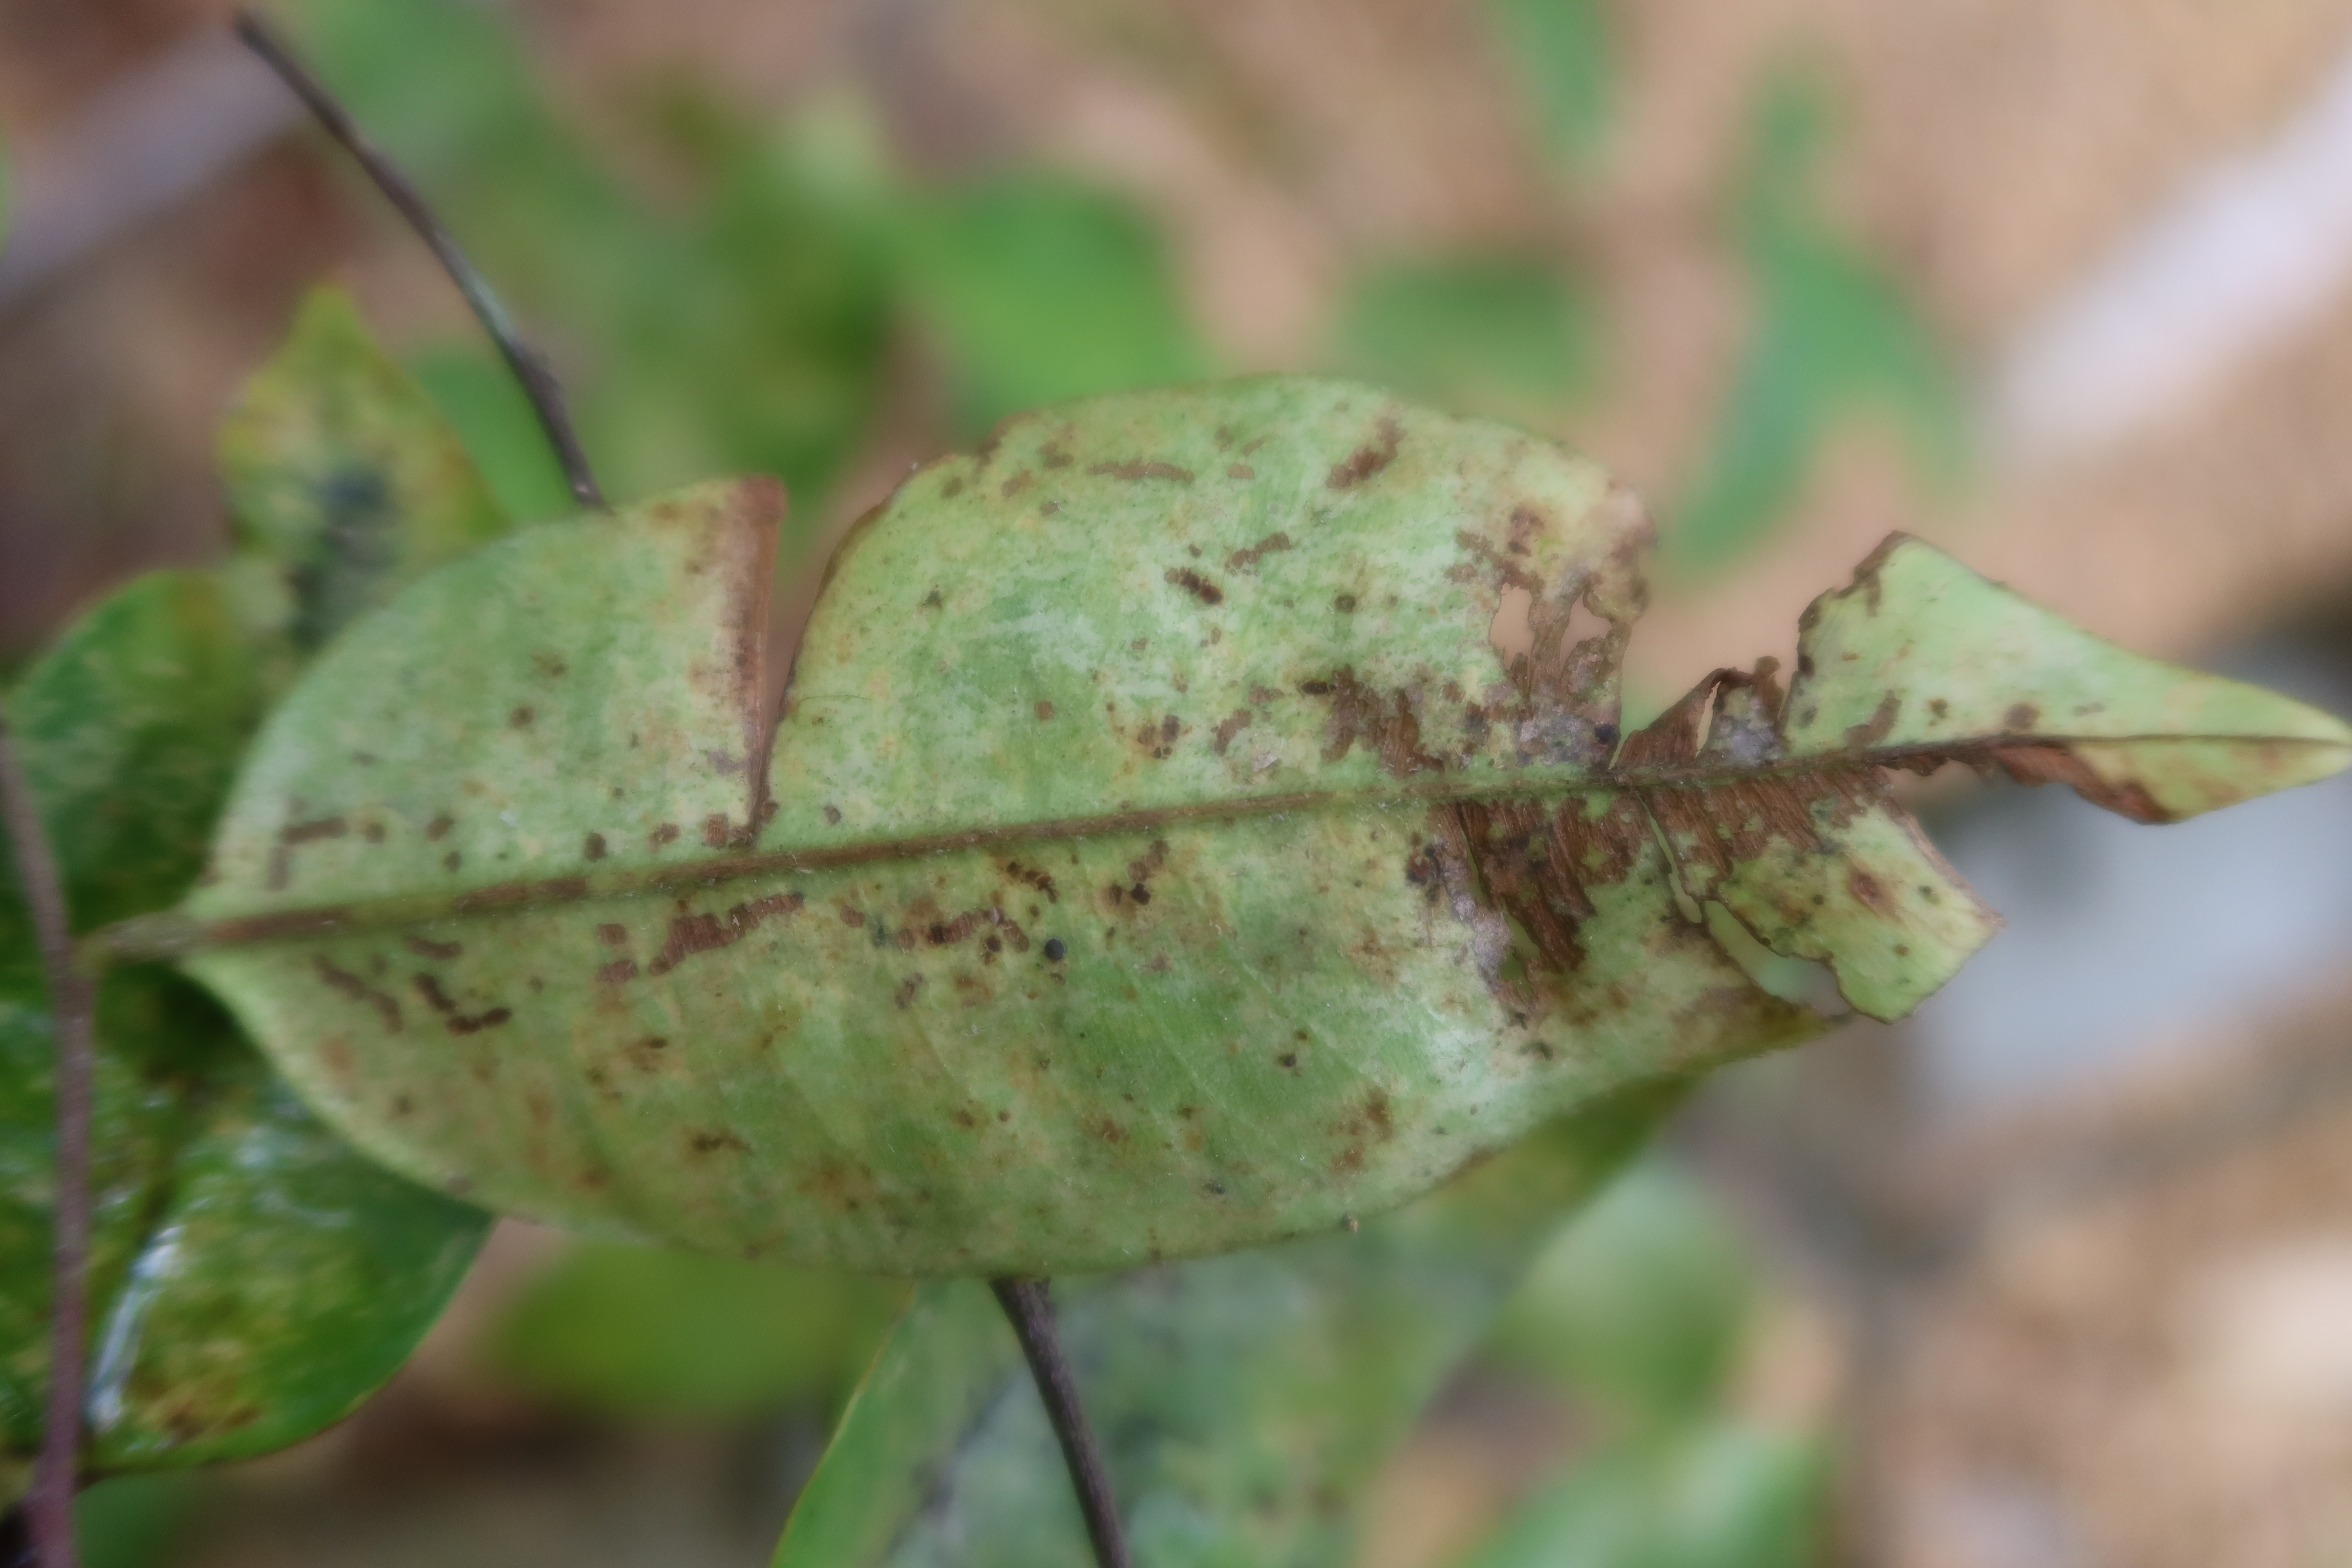
Label: Brown spots